Pieter de Jode II

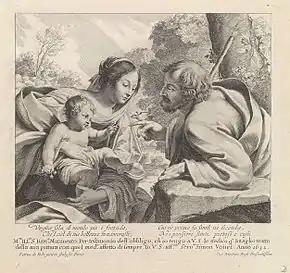
"Landscape with the Holy Family" after Simon Vouet

It has been difficult to distinguish the works of Pieter de Jode the elder and Pieter the younger, since the latter likely only signed his prints with "junior" before his father's death in 1634. His earliest prints reflect the dry style and technique of his father but he later developed a looser, more painterly style.